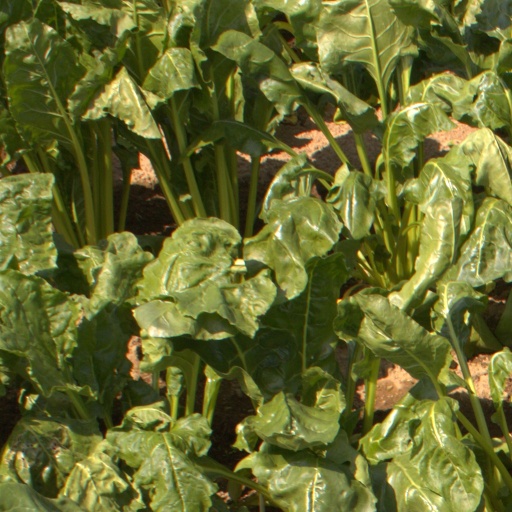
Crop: sugar beet